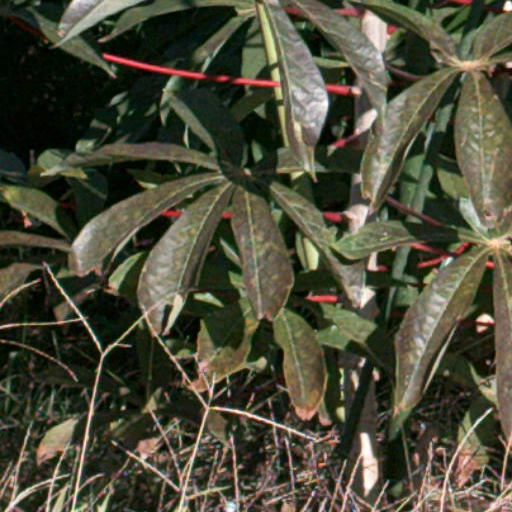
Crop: cassava